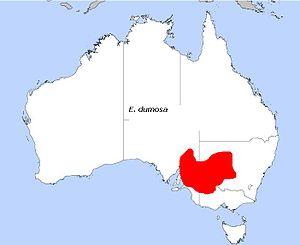
Eucalyptus dumosa est une espèce d'eucalyptus de type mallee des régions sèches du sud-est de l'Australie.